Willie Flattery

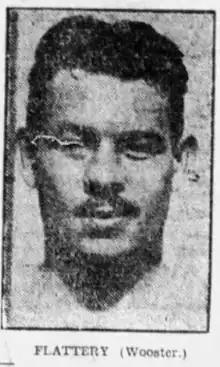

Wilson Immel Flattery (February 4, 1904 – April 5, 1957) was an American football player. He played college football at the College of Wooster before playing professionally in the National Football League (NFL) with the Canton Bulldogs during the 1925 and 1926 seasons.